Polyestradiol phosphate

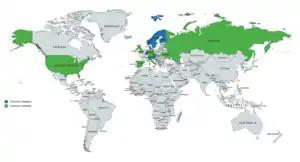
Availability of polyestradiol phosphate in countries throughout the world as of March 2018. Blue is currently marketed, green is formerly marketed.

Estrogens have effects on liver protein synthesis, including on the synthesis of plasma proteins, coagulation factors, lipoproteins, and triglycerides. These effects can result in an increased risk of thromboembolic and cardiovascular complications, which in turn can result in increased mortality. Studies have found a markedly increased 5-year risk of cardiovascular mortality of 14 to 26% in men treated with oral synthetic estrogens like ethinylestradiol and diethylstilbestrol for prostate cancer. However, whereas oral synthetic estrogens have a strong influence on liver protein synthesis, the effects of parenteral bioidentical estrogens like PEP on liver protein synthesis are comparatively very weak or even completely abolished. This is because the first-pass through the liver with oral administration is avoided and because bioidentical estrogens are efficiently inactivated in the liver. In accordance, PEP has minimal effect on the liver at a dosage of up to at least 240 mg/month.